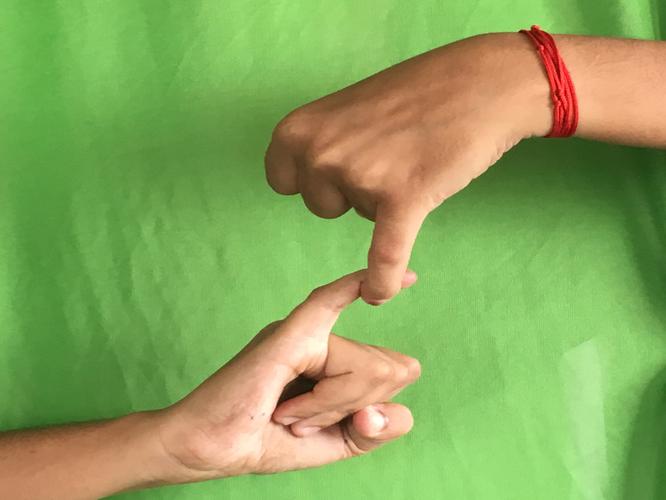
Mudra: Kilaka
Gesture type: double_hand